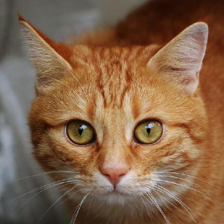
Label: animals